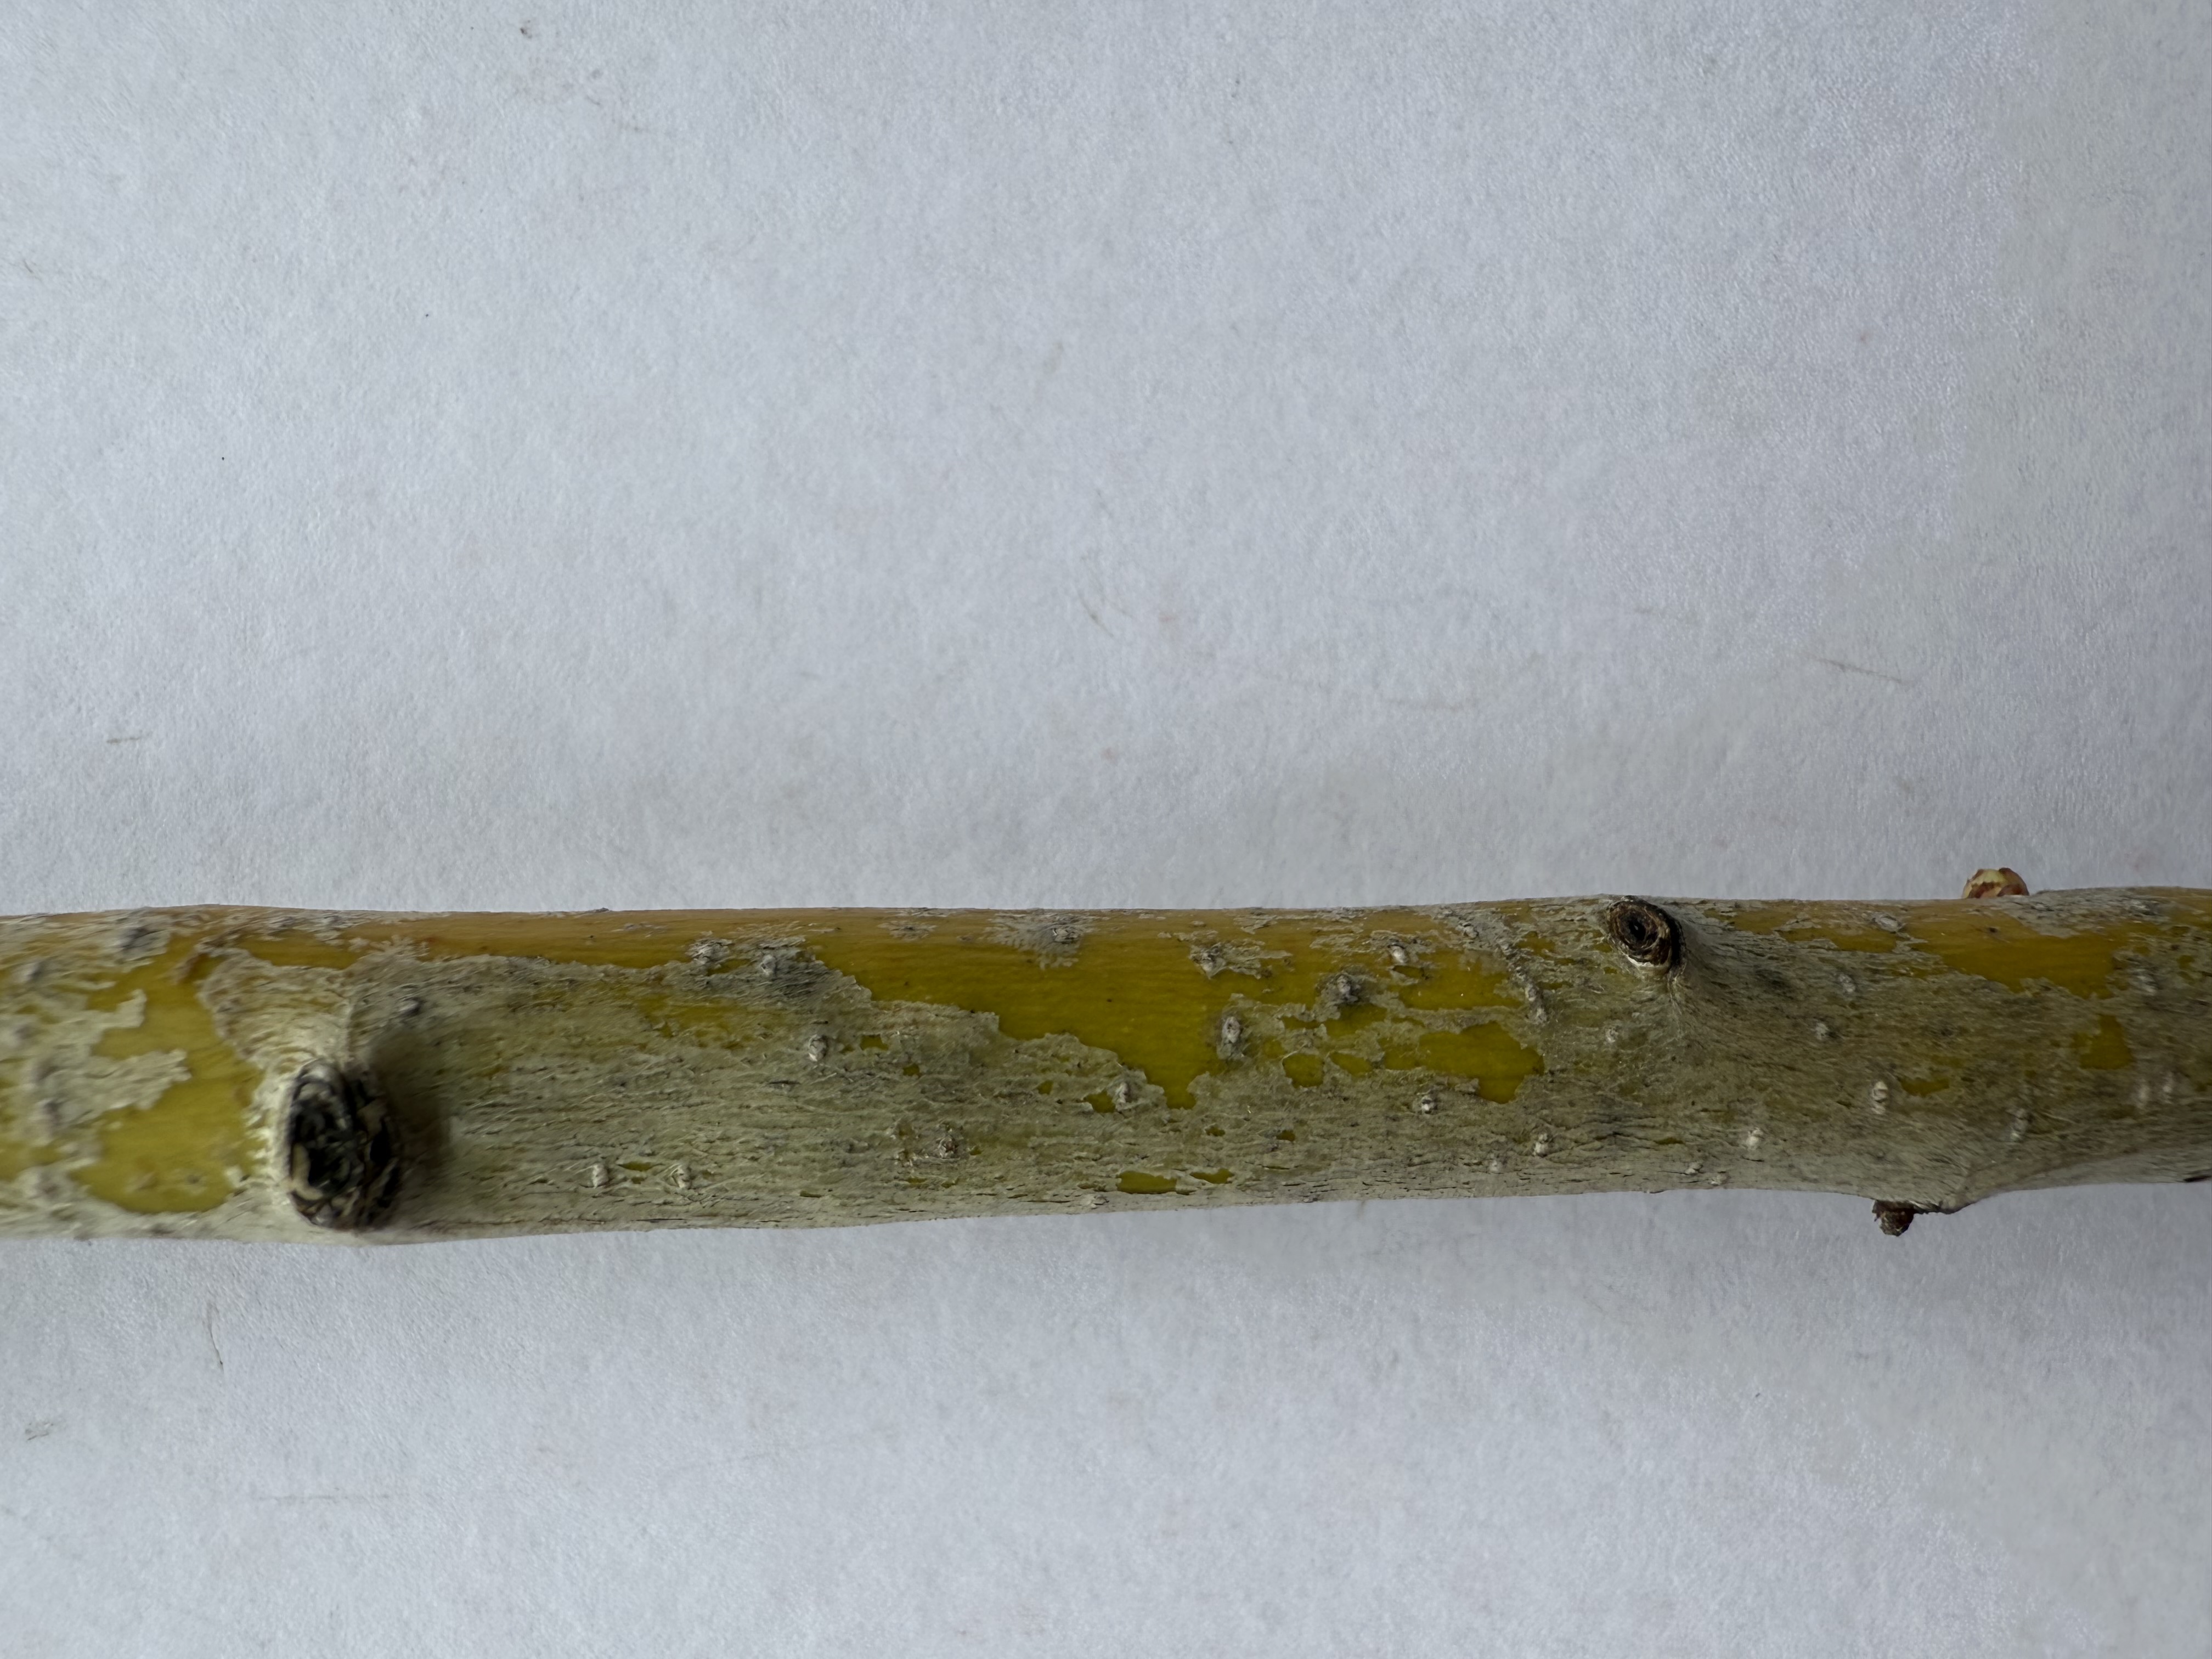
Variety: Red Azarol